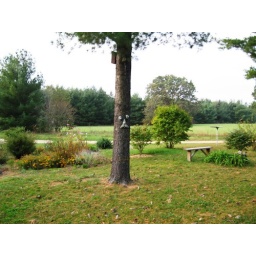
Face on one of the pine trees on October 13, 2007 in the morning at Mom's and Step-dad's home in Avoca, Wisconsin.